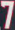
Number: 7